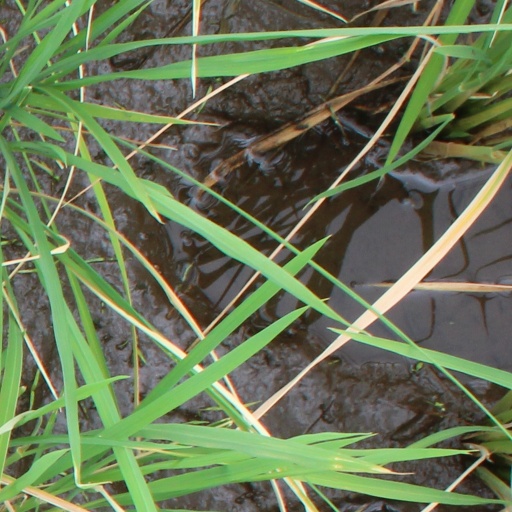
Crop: rice